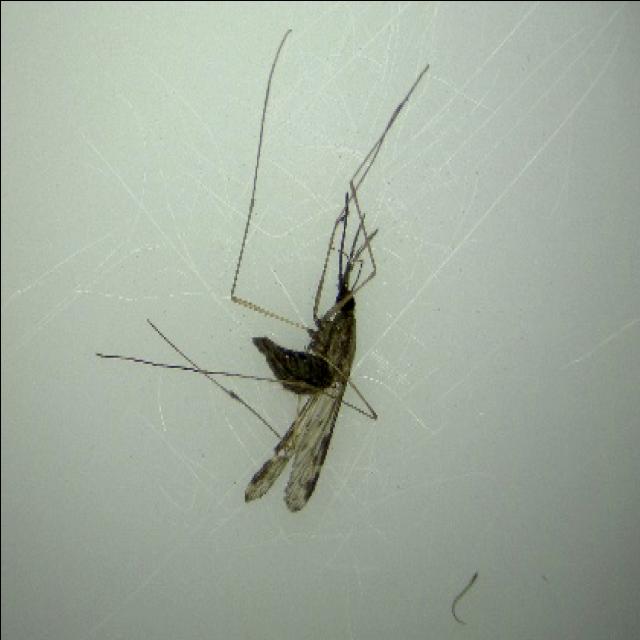
Species: anopheles_sinensis